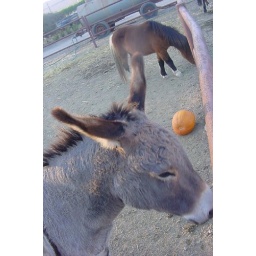
That's a burro on the foreground. I'm not sure if the animal in the background is a pony or a miniature horse.